Areopagitica

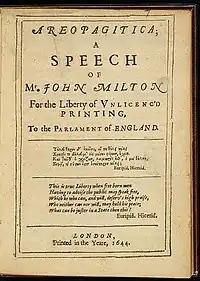
Title page circa 1644

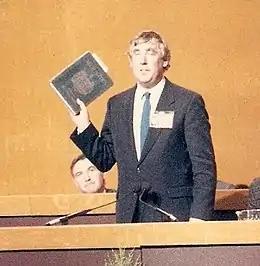
Des Wilson in 1987 as president of the Liberal Party, holding as symbol of his office a copy of "Areopagitica"

Areopagitica; A speech of Mr. John Milton for the Liberty of Unlicenc'd Printing, to the Parlament of England is a 1644 prose polemic by the English poet, scholar, and polemical author John Milton opposing licensing. "Areopagitica" is among history's most influential and impassioned philosophical defences of the principle of a right to freedom of speech and expression. Many of its expressed principles have formed the basis for modern justifications of that right.